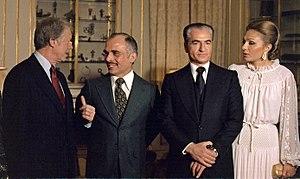
Mohammad Reza Chah Pahlavi ou Muhammad Rizā Shāh Pahlevi dit Aryamehr, né le 26 octobre 1919 à Téhéran et mort le 27 juillet 1980 au Caire, était le second et dernier monarque de la dynastie Pahlavi de la monarchie iranienne. Dernier chah d'Iran, il régne du 16 septembre 1941 au 11 février 1979. Contraint à l'exil le 16 janvier 1979, Mohammad Reza Pahlavi est remplacé par un conseil royal et renversé par la Révolution iranienne, mais n'abdique jamais officiellement. Il succéde à son père, Reza Chah, lorsque ce dernier, jugé trop proche de l'Allemagne nazie, est contraint d'abdiquer en septembre 1941 lors de l'invasion anglo-soviétique de l'Iran. Au lendemain de la Seconde Guerre mondiale, le jeune chah est confronté aux tentatives sécessionnistes dans les provinces du nord-est lors de la crise irano-soviétique et aux rébellions tribales dans le sud du pays. Mohammad Reza Pahlavi se rapproche par la suite des États-Unis et entretient des liens très étroits avec la Maison-Blanche, en particulier avec les présidents Dwight Eisenhower et Richard Nixon.